Question: Please indicate a possible affordance area of baseball bat that can be used for holding
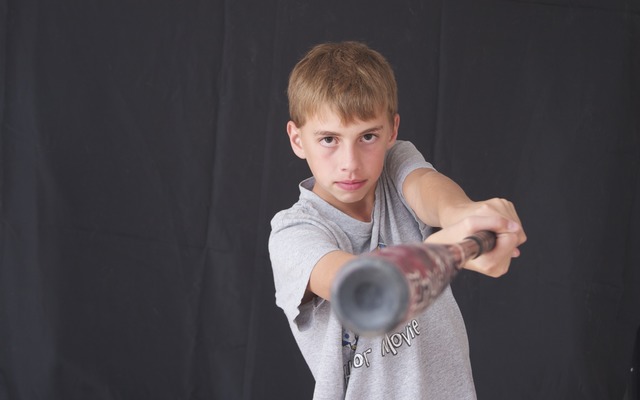
Answer: [439.5, 185, 533.5, 285]